History of video game consoles

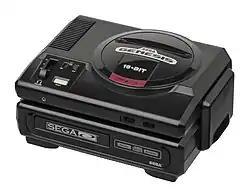
The Sega CD add-on, mounted below the Sega Genesis

The fourth generation of consoles, also known as the "16-bit generation", further advanced core console technology with 16-bit processors, improving the available graphics and audio capabilities of games.